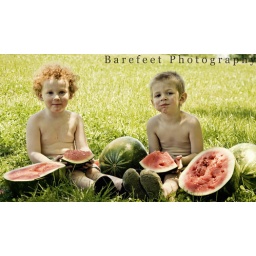
The boys wanted in on the watermelon fun